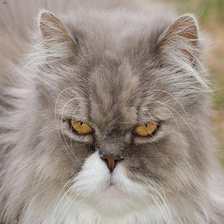
Species: cat
Breed: Persian